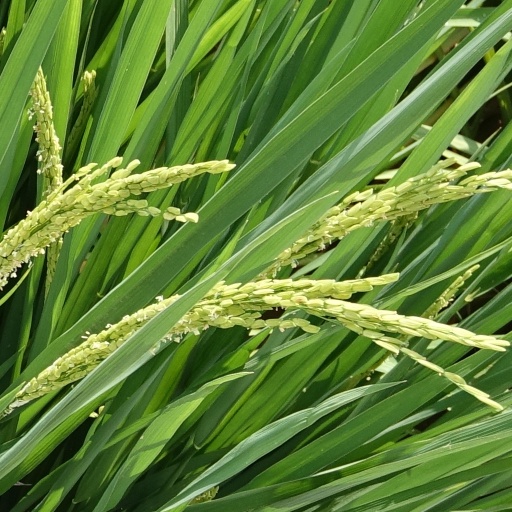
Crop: rice